List of bow tie wearers

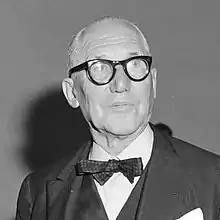
Le Corbusier, architect

When a celebrity is noticed wearing a bow tie, it can affect bow tie sales; sales see an improvement when the accessory is associated with younger celebrities such as Tucker Carlson. When Raj Bhakta wore one during his stint on "The Apprentice", haberdashers reported customers asking for a bow tie which looked like his. Similarly, after Matt Smith made his debut as the bow tie-wearing Eleventh Doctor in "Doctor Who", Topman reported a significant increase in demand for bow ties (from 3% of all tie sales to 14%).